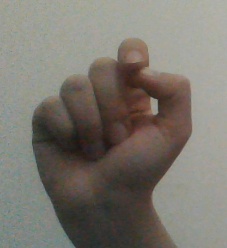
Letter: fa